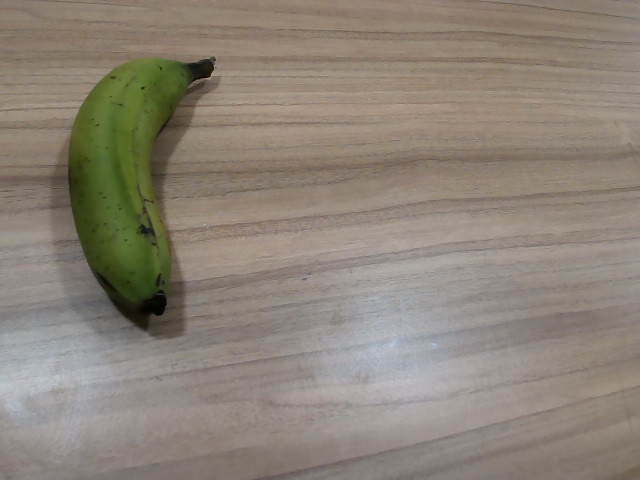
Label: Raw_Banana